King Hunther

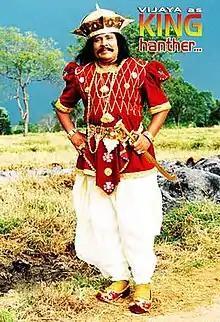

King Hunther is a 2011 Sri Lankan Sinhala comedy film directed by Jayaprakash Sivagurunathan and produced by Dhammika Siriwardena for Alankulama Films. It stars Vijaya Nandasiri, Anarkali Akarsha and Mahendra Perera in lead roles along with Kumara Thirimadura and Anarkali Akarsha. Music co-composed by Mahesh Denipitiya and Jananath Warakagoda. It is the 1158th Sri Lankan film in the Sinhala cinema.